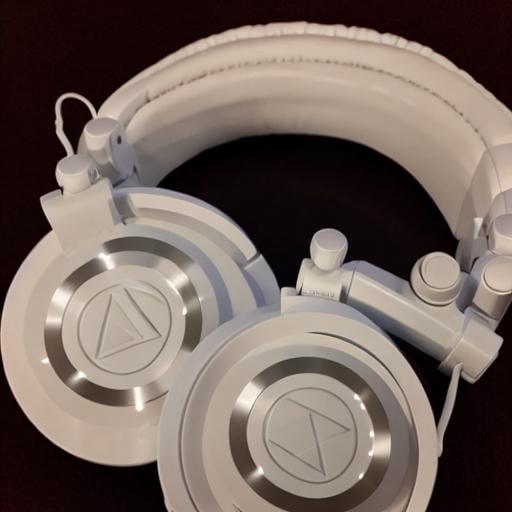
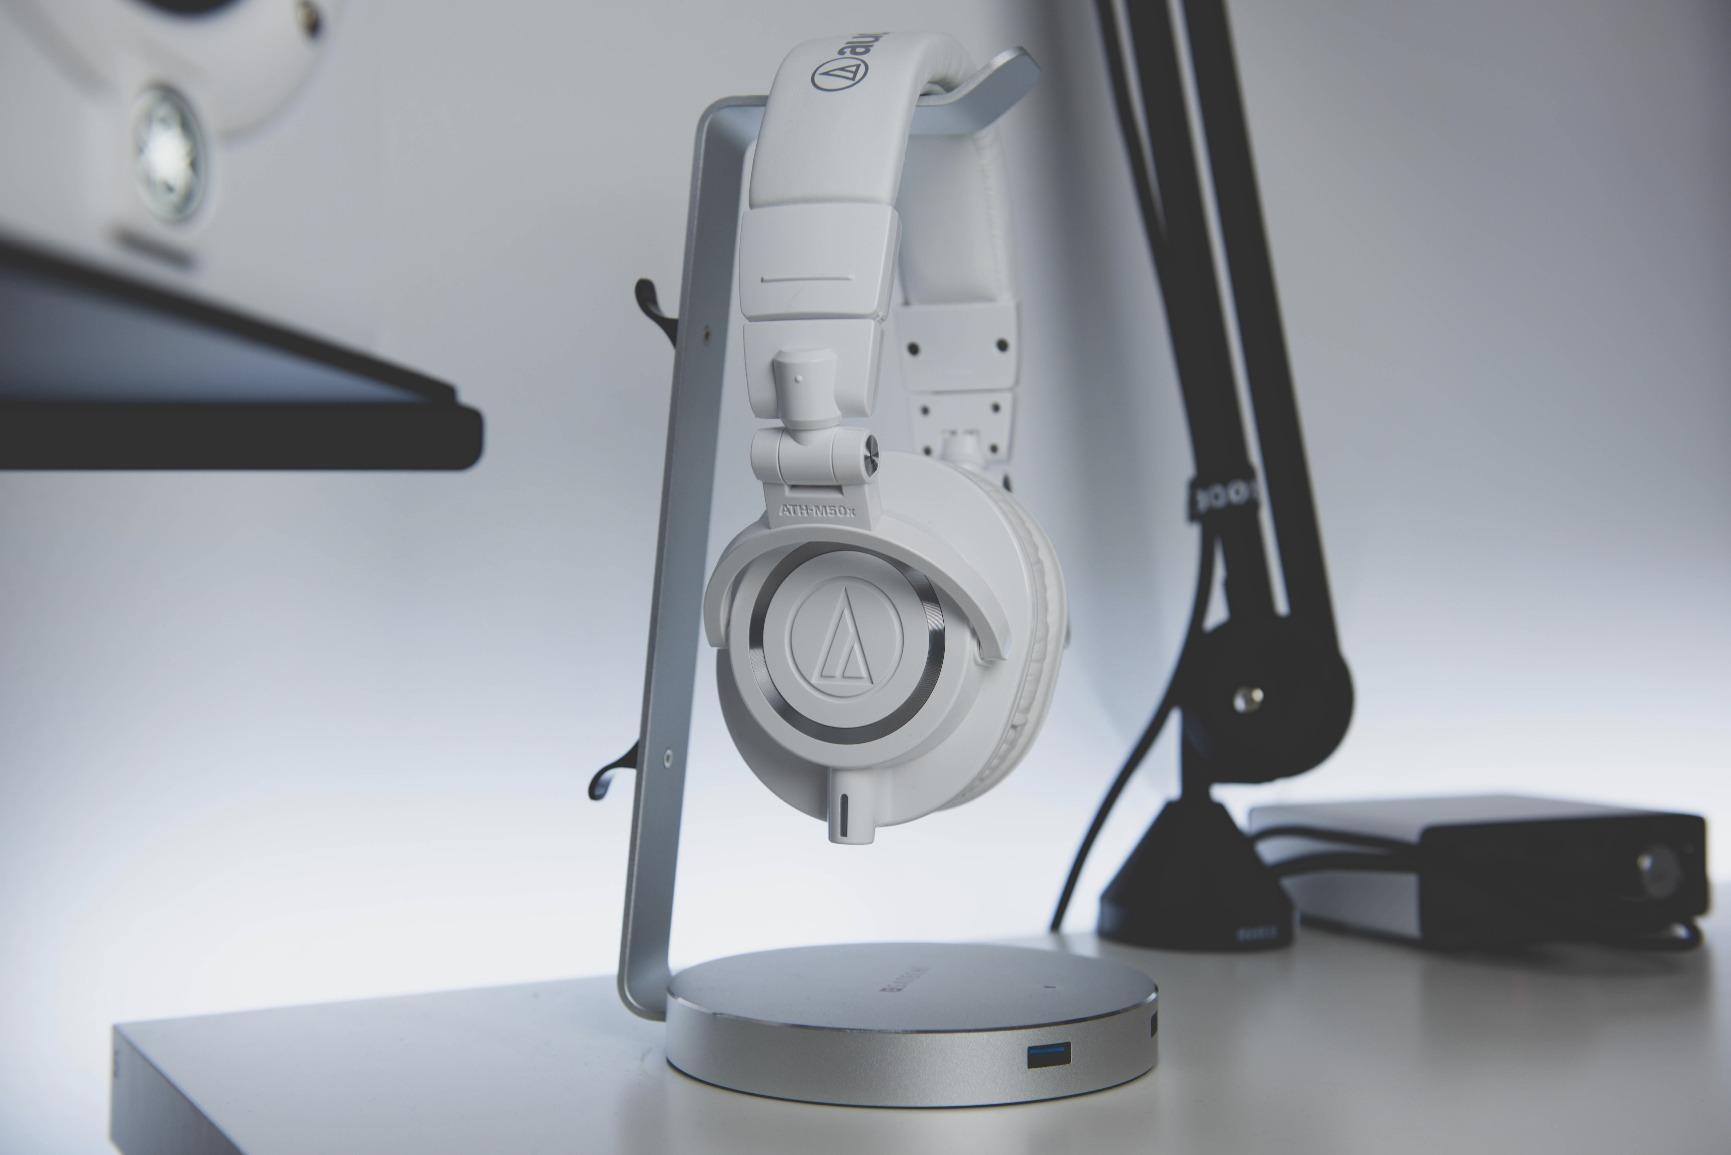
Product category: headphones
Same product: no